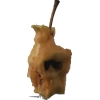
Label: apples